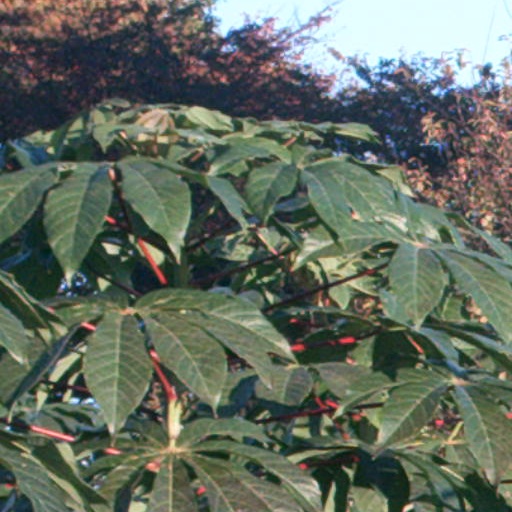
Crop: cassava